1919 Florida Keys hurricane

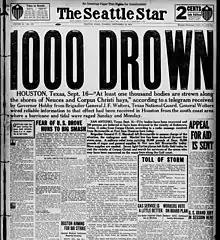
The Seattle Star - Front Page - September 16, 1919

While passing through the Bahamas on September 8, the Ward Line steamer "Corydon" struck land and later sank during the storm. The ship was not found until September 11, at which time it was discovered that 27 people on board had drowned while nine others managed to survive after swimming to shore. On the islands, strong winds produced by the hurricane destroyed numerous homes and sank several schooners, leaving many homeless. In the Florida Strait, a Cuban vessel carrying 45 people was stranded during the storm. However, another ship in the area managed to reach the Cuban vessel and rescue all passengers.